Herculez Gomez

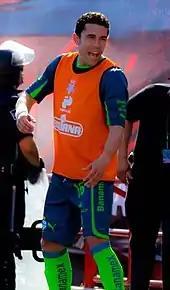
Gomez playing for Santos Laguna in 2012

After being released by Kansas City in late 2009, Gomez signed with Mexican club Puebla in January 2010. He scored ten goals in the 2010 Mexican season to tie for the lead for most goals; this feat marked the first time any American player led a foreign league in goals. He moved to Pachuca in the summer 2010 window.